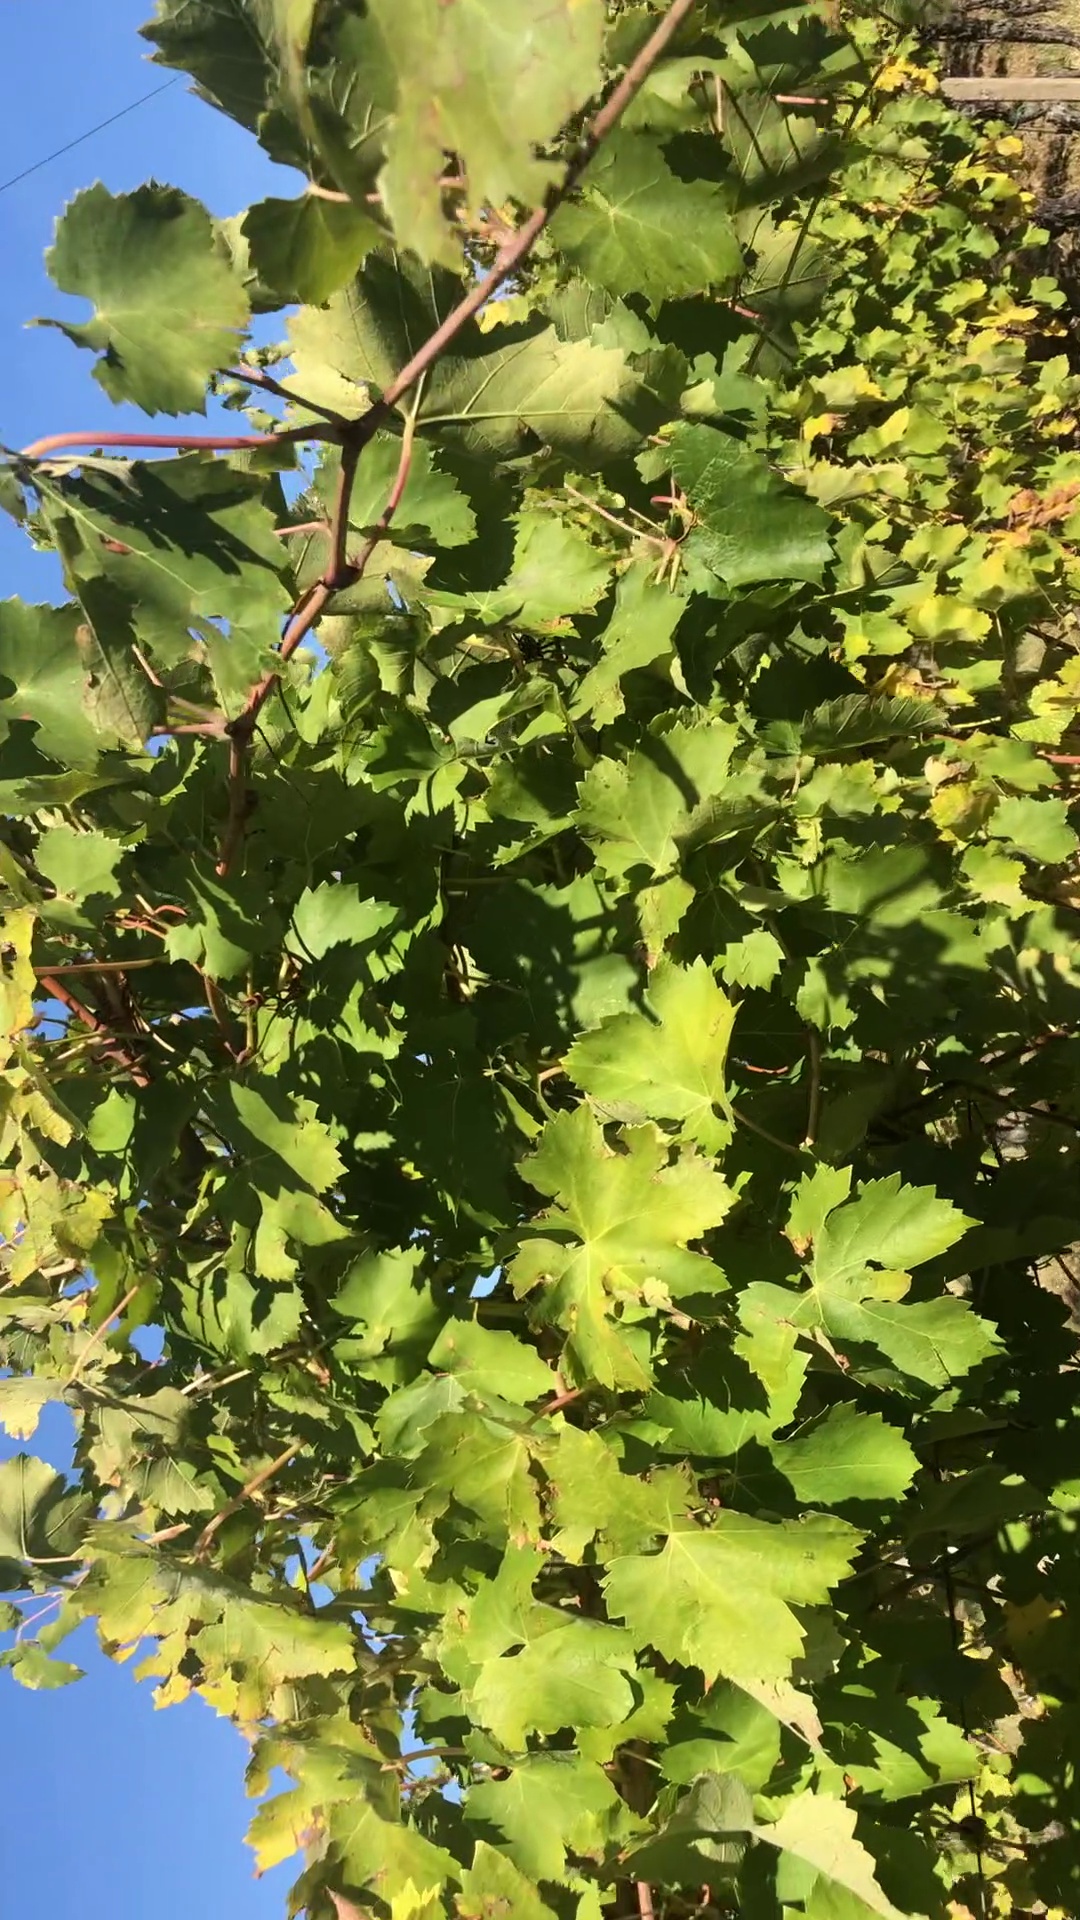
Label: healthy